Sir Robert Frankland-Russell, 7th Baronet

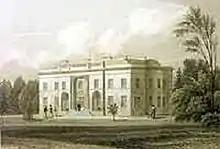
Thirkleby Hall circa 1800

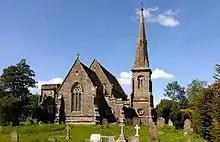
All Saints Church at Thirkleby, built 1852

After her husband's death, Lady Frankland-Russell commissioned his friend Lamb to redesign All Saints parish church at Thirkleby, near the family seat Thirkleby Hall, in his memory.